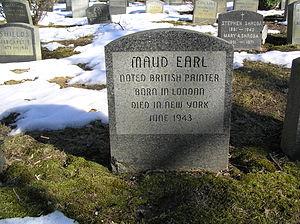
Maud Earl, née en 1864 à Londres et morte en 1943 à New York, est une peintre et dessinatrice britannique.